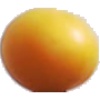
Label: Cherry Wax Yellow 1